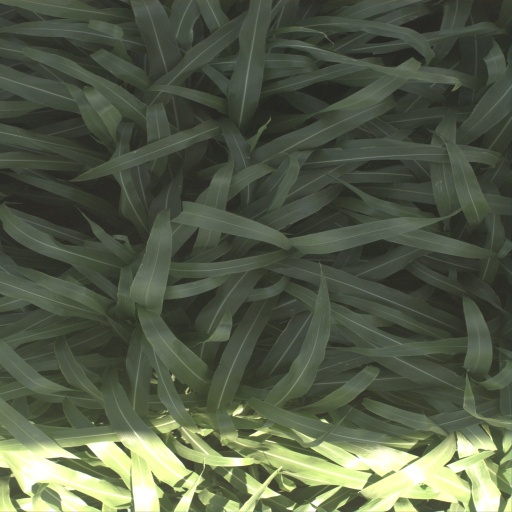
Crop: sorghum